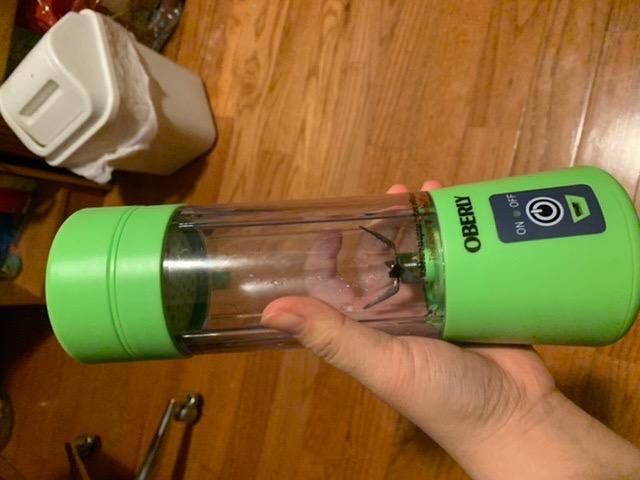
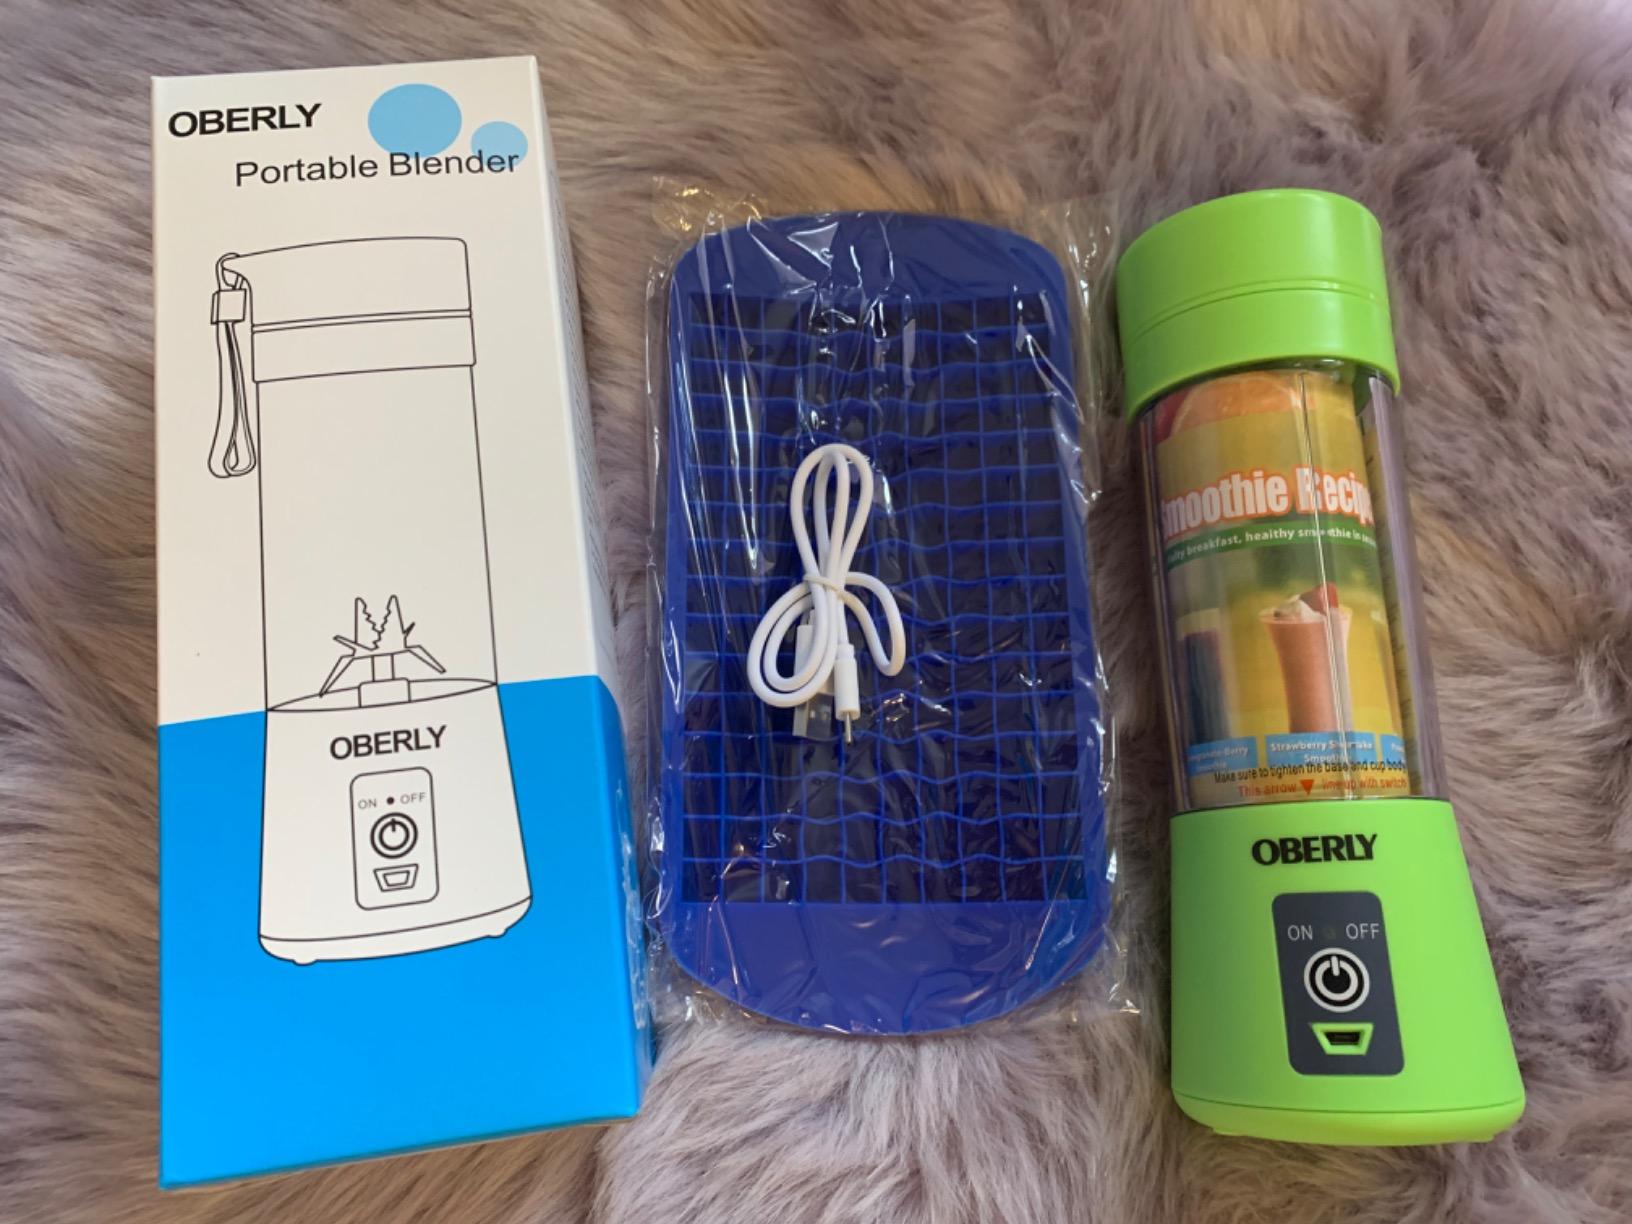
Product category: items_blender
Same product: yes